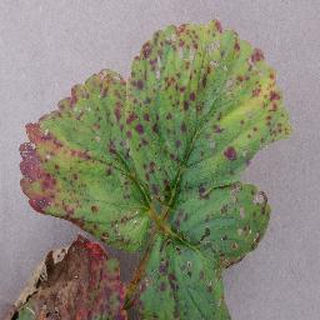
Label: strawberry_leaf_scorch